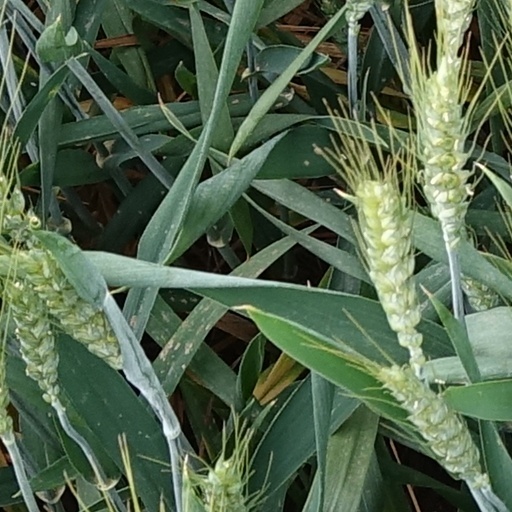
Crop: wheat